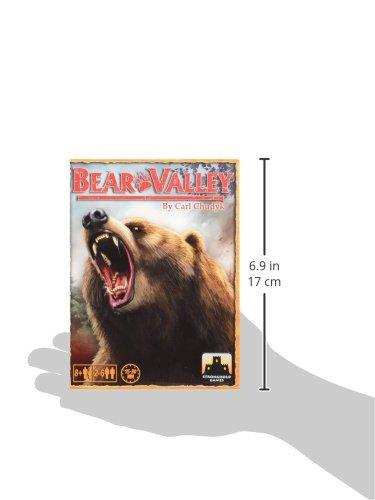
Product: Bear Valley Board Game
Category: Toys & Games | Games & Accessories | Board Games
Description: The wilderness cards feature beautifully illustrated realistic art and have between three and six exit points along with a variety of features, both man-made and natural in origin.
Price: $17.77
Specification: ProductDimensions:2.2x5x6.1inches|ItemWeight:12ounces|ShippingWeight:14.2ounces(Viewshippingratesandpolicies)|DomesticShipping:ItemcanbeshippedwithinU.S.|InternationalShipping:ThisitemcanbeshippedtoselectcountriesoutsideoftheU.S.LearnMore|ASIN:B01DT94ZV8|Itemmodelnumber:0002SG|Manufacturerrecommendedage:8-15years